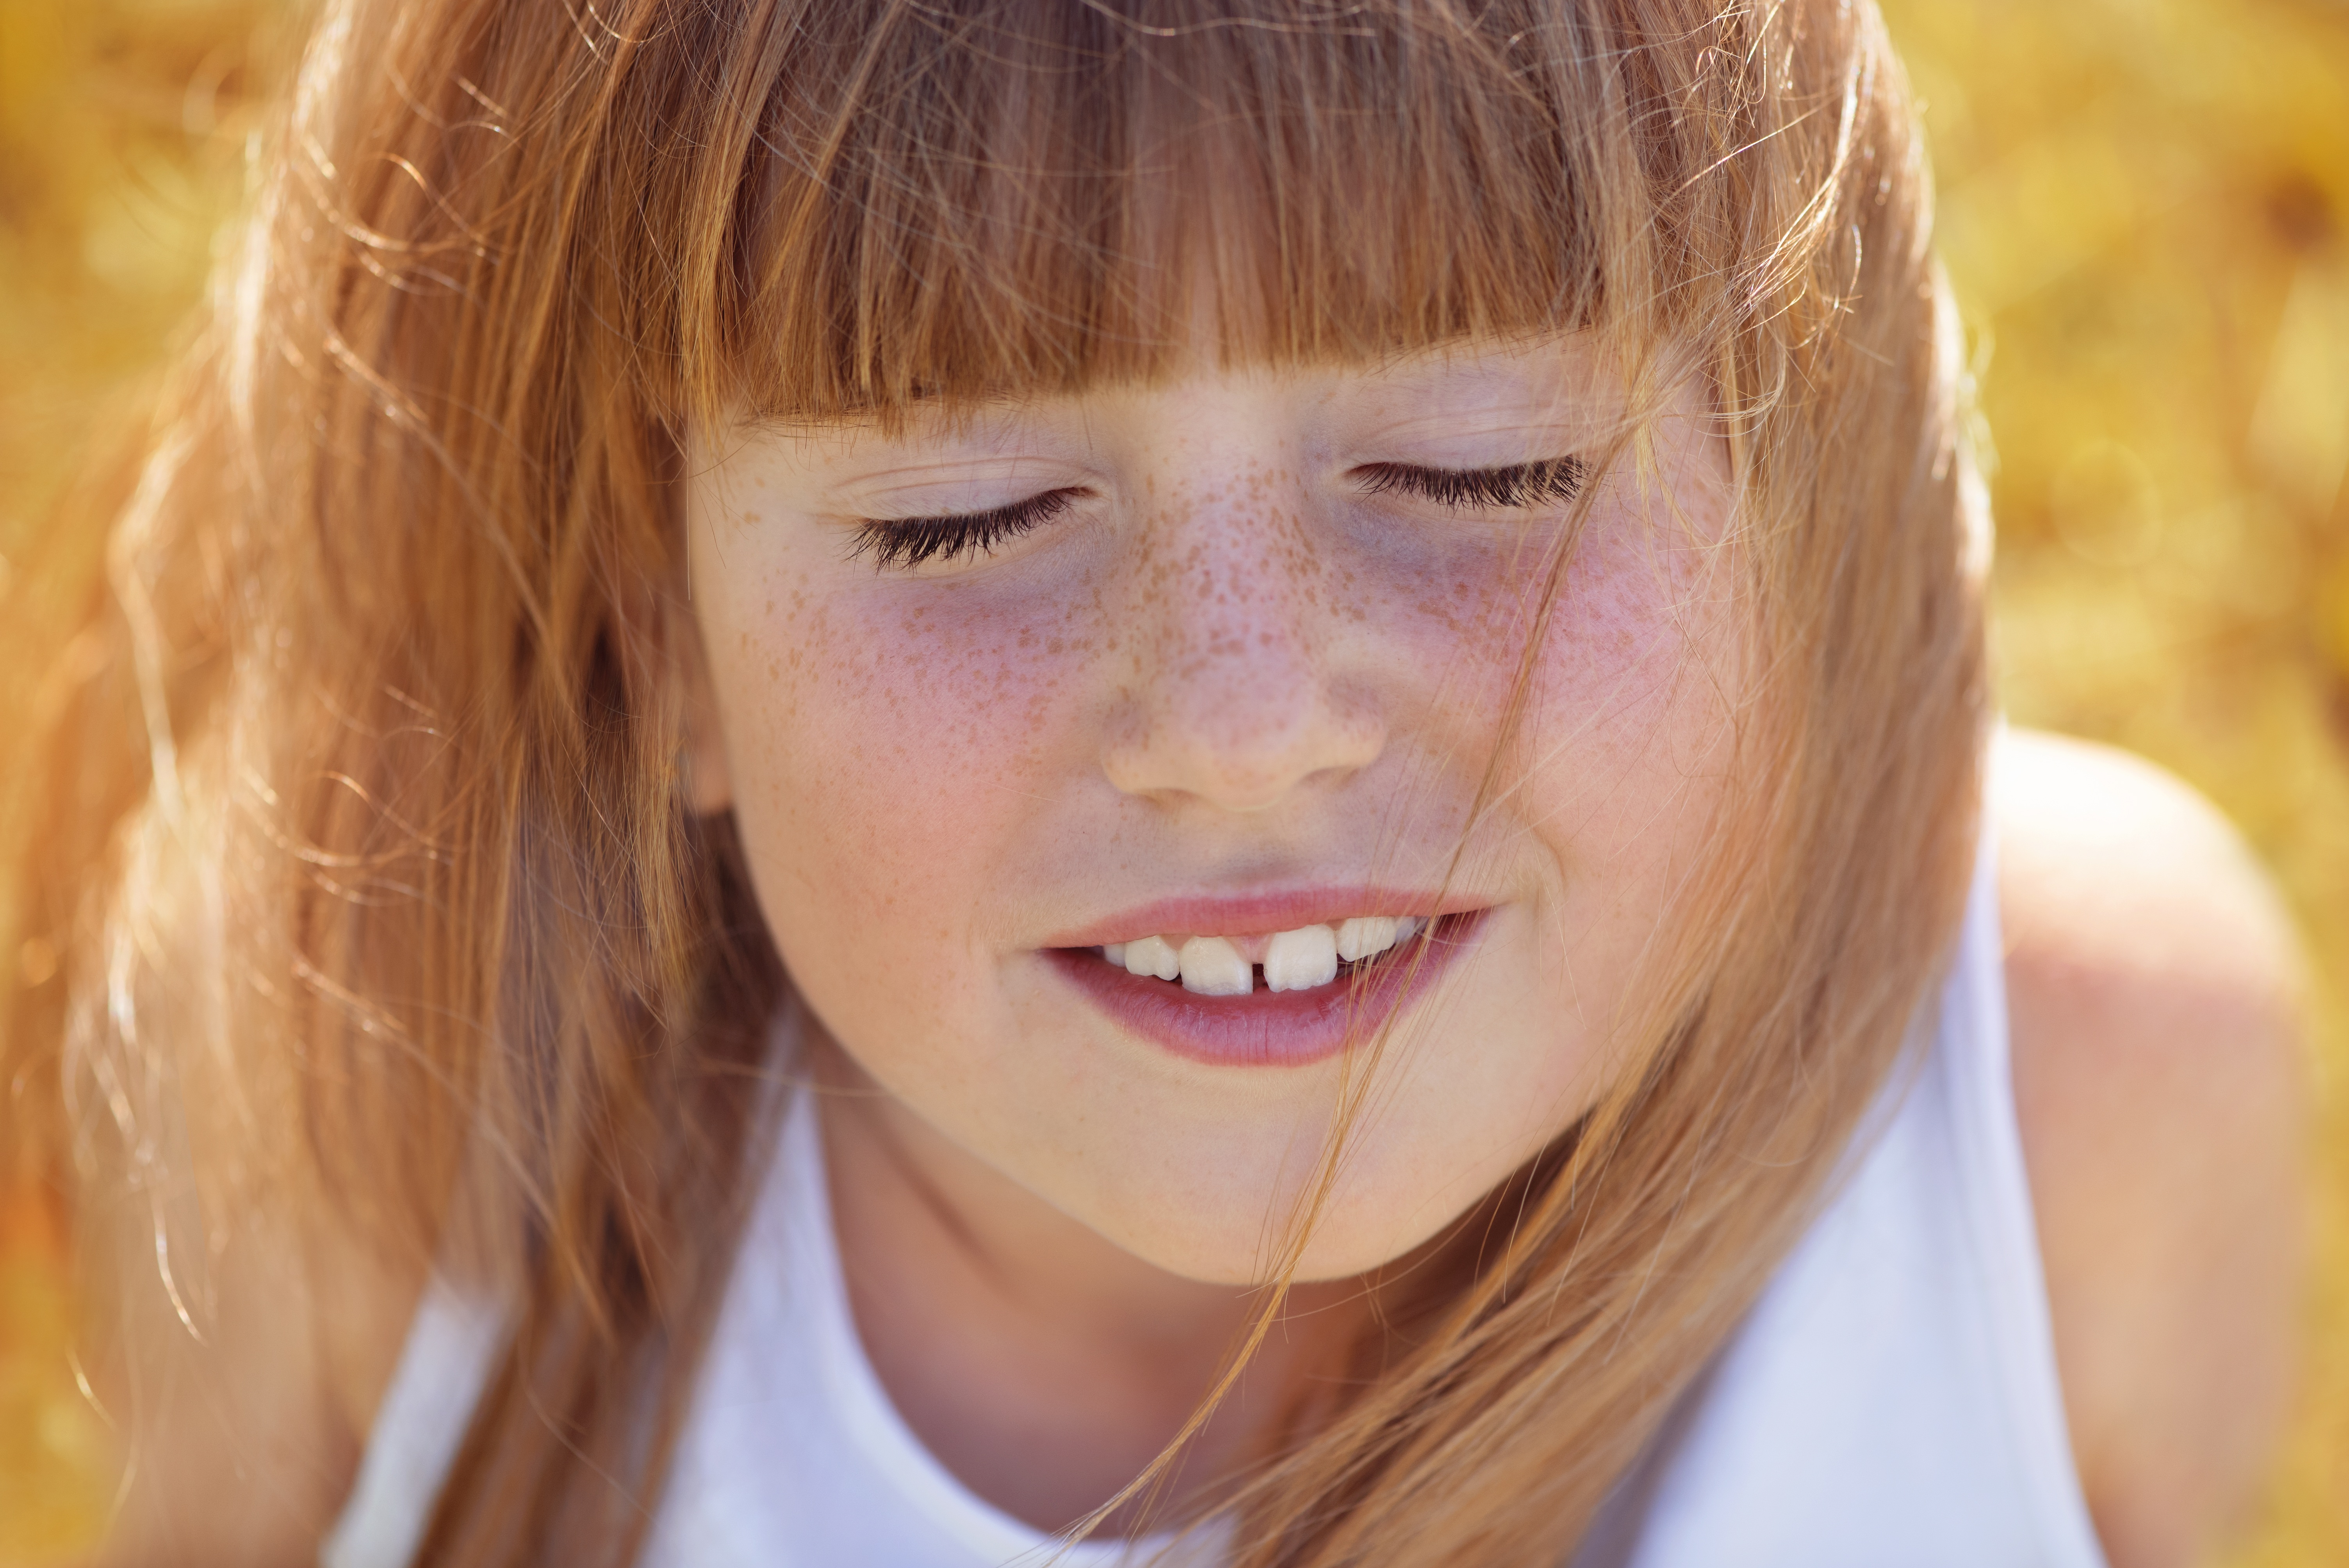
person, girl, hair, photography, female, portrait, model, child, human, close, facial expression, lip, hairstyle, smile, mouth, close up, eyes closed, face, nose, eyes, toddler, eye, head, skin, beauty, blond, out, organ, laughter, tooth, enjoy, emotion, relaxed, freckles, brown hair, portrait photography